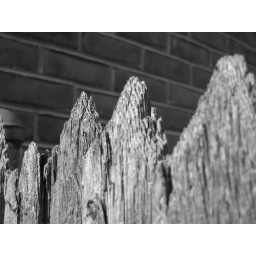
Close up in B&amp;amp;W of the wooden fence in back of the Oak Park Conservatory in Oak Park, IL.